Flux pinning

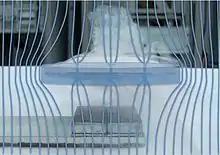
Flux Pinning: Flux Tube diagram

Flux pinning is a phenomenon that occurs when flux vortices in a type-II superconductor are prevented from moving within the bulk of the superconductor, so that the magnetic field lines are "pinned" to those locations. The superconductor must be a type-II superconductor because type-I superconductors cannot be penetrated by magnetic fields. Some type-I superconductors can experience the effects of flux pinning if they are thin enough. If the material's thickness is comparable to the London penetration depth, the magnetic field can pass through the material. The act of magnetic penetration is what makes flux pinning possible. At higher magnetic fields (above lower critical field but below upper critical field ) the superconductor allows magnetic flux to enter in quantized packets surrounded by a superconducting current vortex (see Quantum vortex). These sites of penetration are known as flux tubes. The number of flux tubes per unit area is proportional to the magnetic field with a constant of proportionality equal to the magnetic flux quantum. On a simple 76 millimeter diameter, 1-micrometer thick disk, next to a magnetic field of 28 kA/m, there are approximately 100 billion flux tubes that hold 70,000 times the superconductor's weight. At lower temperatures the flux tubes are pinned in place and cannot move. This pinning is what holds the superconductor in place thereby allowing it to levitate. This phenomenon is closely related to the Meissner effect, though with one crucial difference — the Meissner effect shields the superconductor from all magnetic fields causing repulsion, unlike the pinned state of the superconductor disk which pins flux, and the superconductor in place.